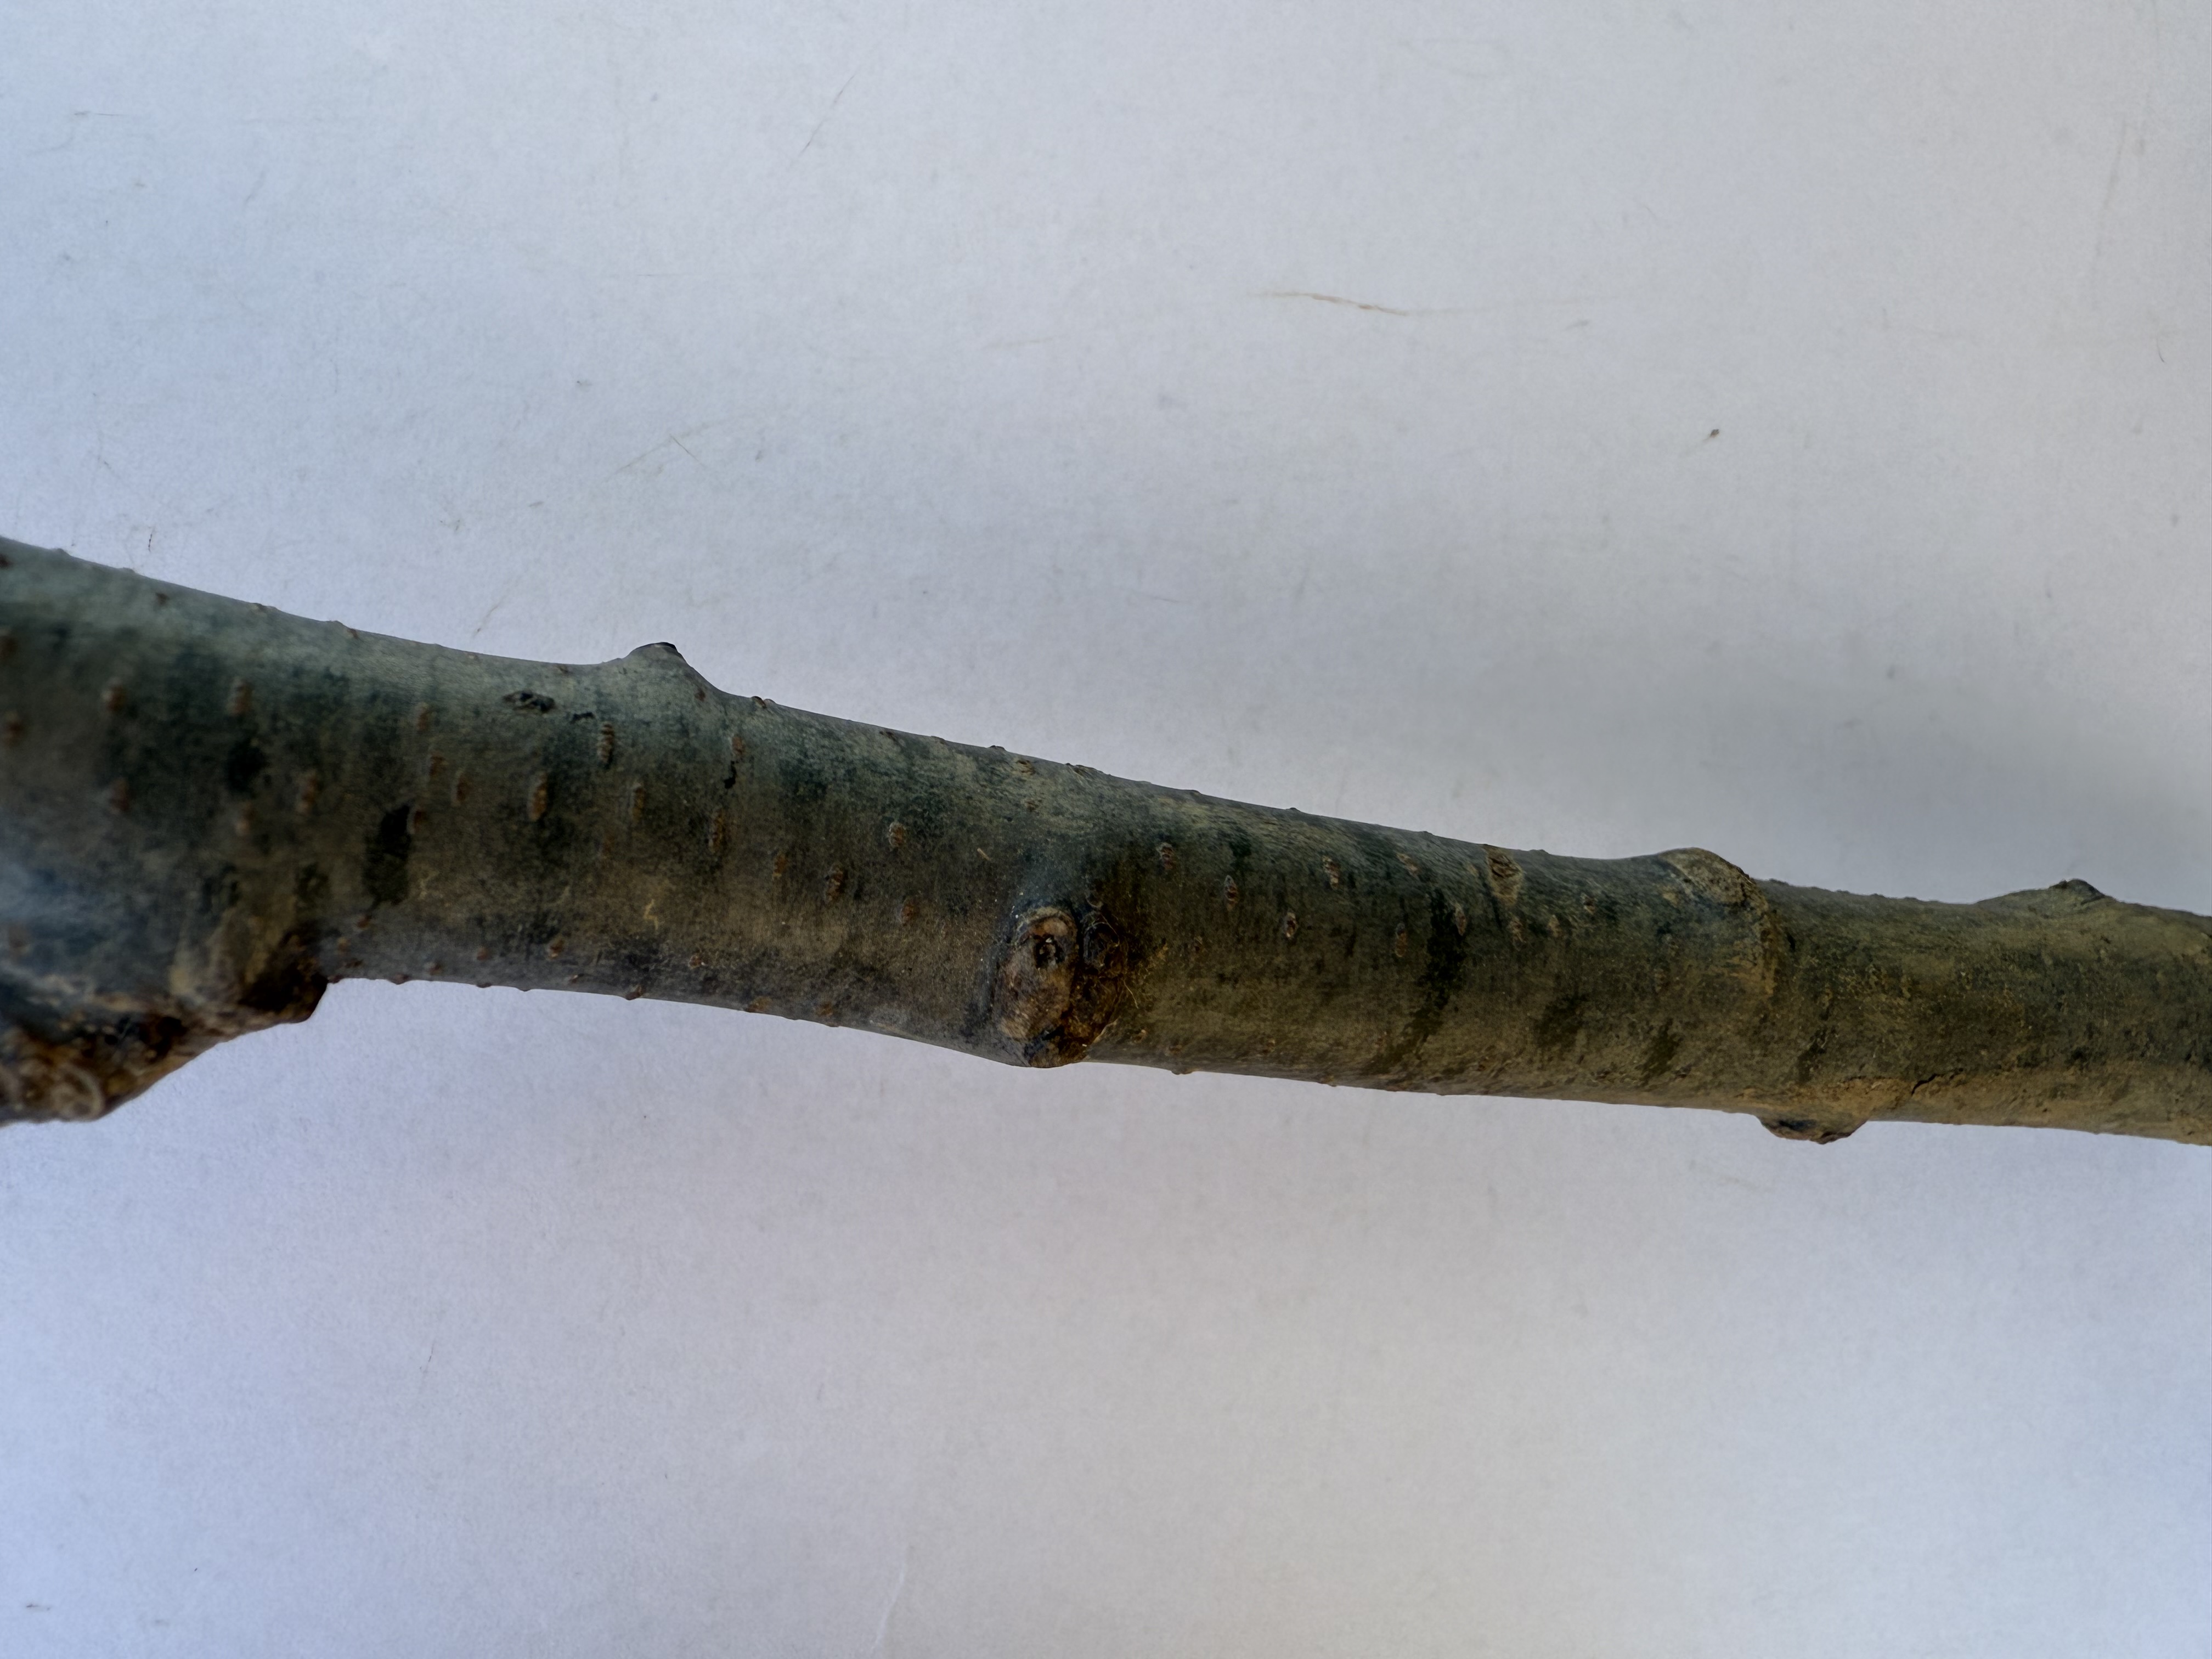
Variety: Chestnut